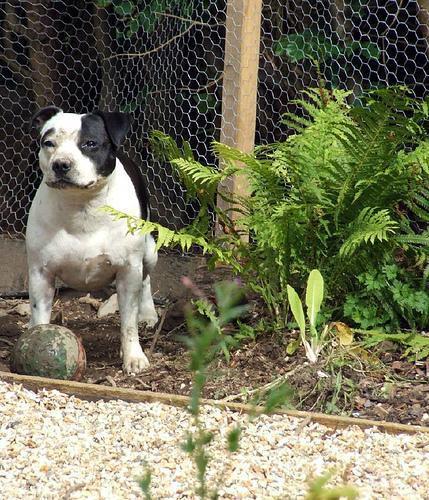
Staffordshire_bullterrier